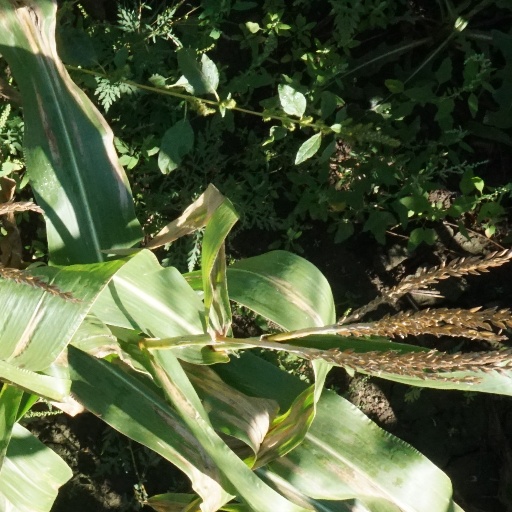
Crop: maize; corn